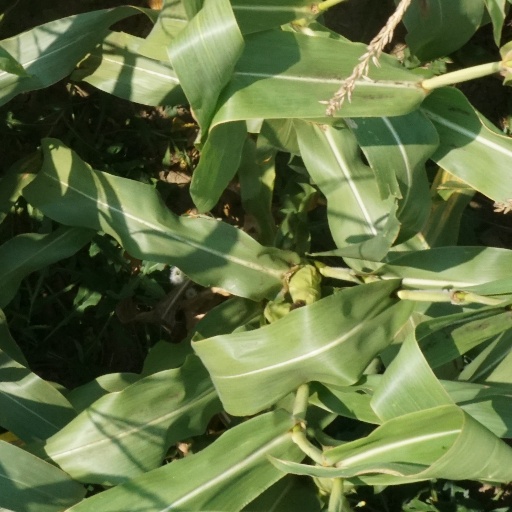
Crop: maize; corn